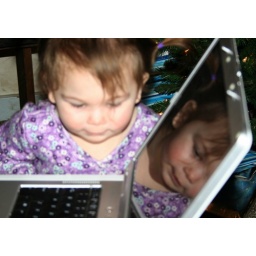
Zah's reflection in the computer screen